G banding

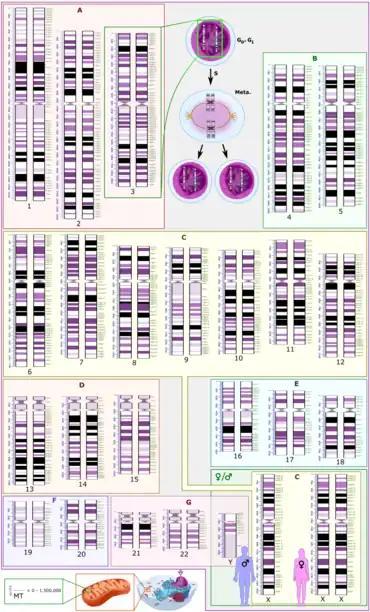
Schematic karyogram of a human as seen on G banding, with annotated bands and sub-bands. It is a graphical representation of the idealized human diploid karyotype. Each row is vertically aligned at centromere level. It shows 22 homologous autosomal chromosome pairs, both the female (XX) and male (XY) versions of the two sex chromosomes, as well as the mitochondrial genome (at bottom left).

G-banding, G banding or Giemsa banding is a technique used in cytogenetics to produce a visible karyotype by staining condensed chromosomes. It is the most common chromosome banding method. It is useful for identifying genetic diseases (mainly chromosomal abnormalities) through the photographic representation of the entire chromosome complement.